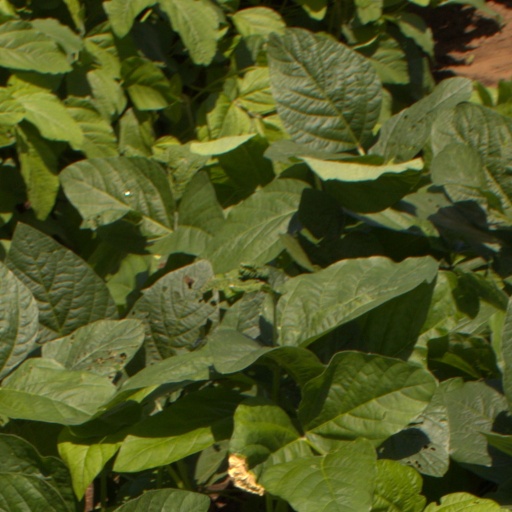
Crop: soybean